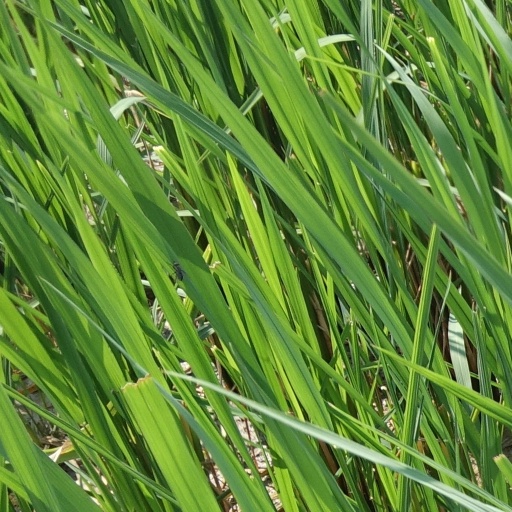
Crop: rice